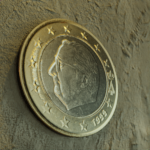
Coin value: 1euro
Country: be
Edition: 1euro